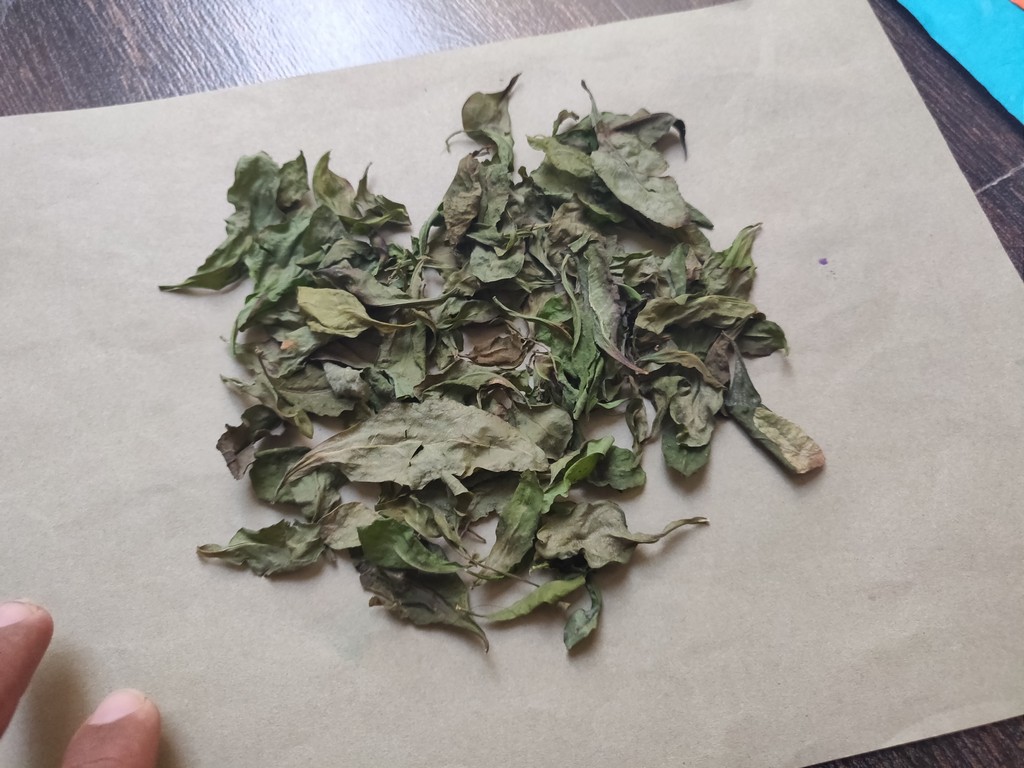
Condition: Dried
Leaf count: multiple
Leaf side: unknown